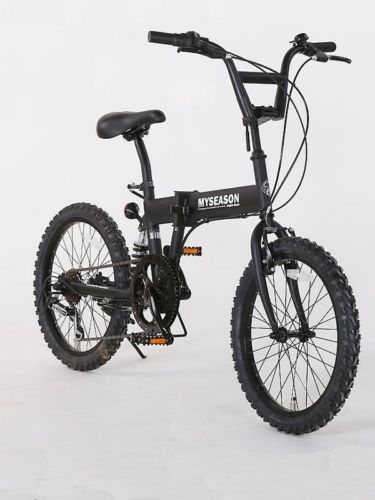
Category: bicycle